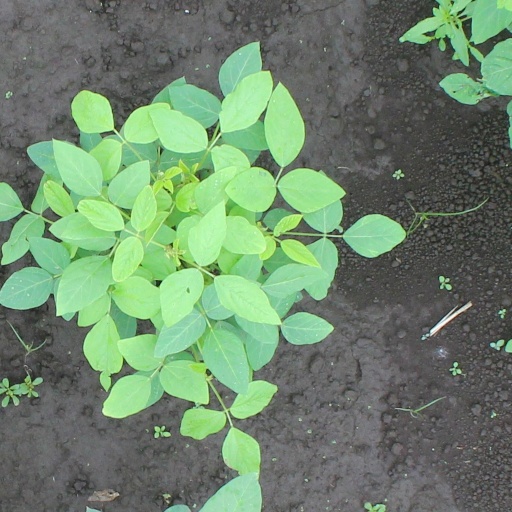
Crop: soybean